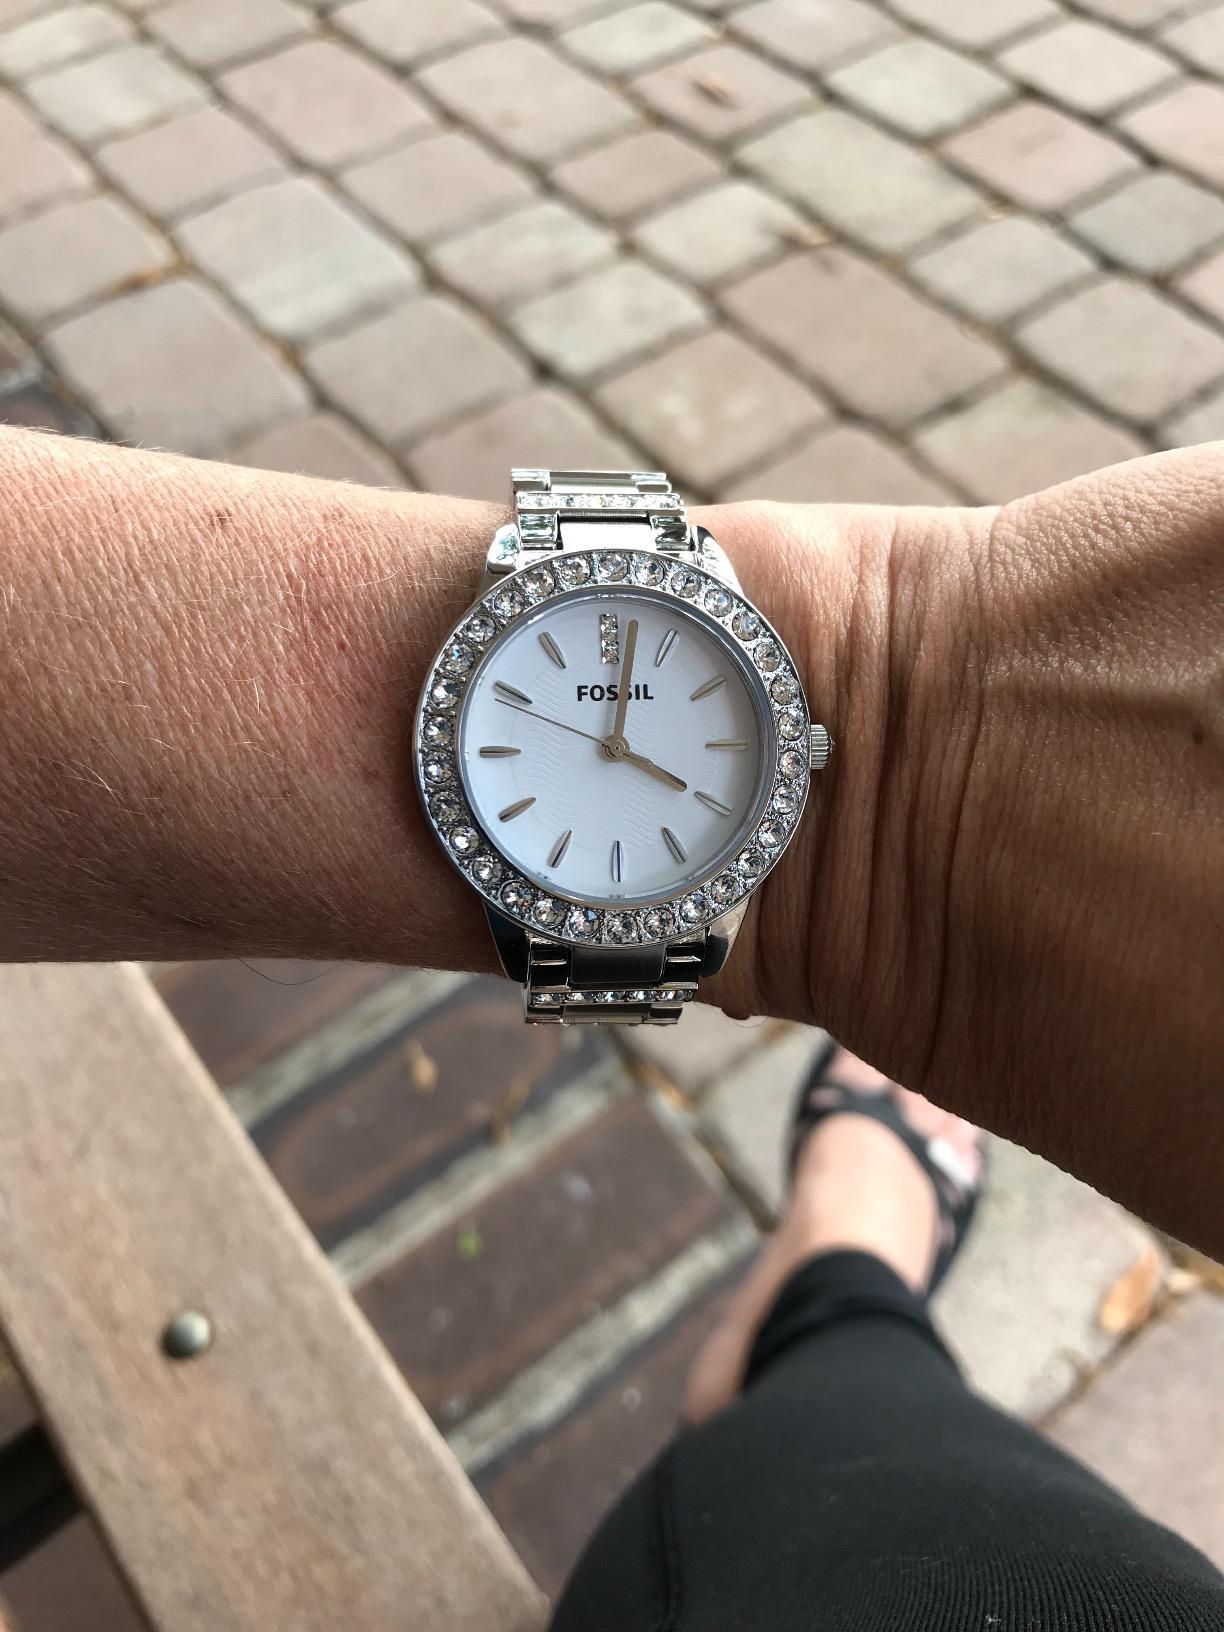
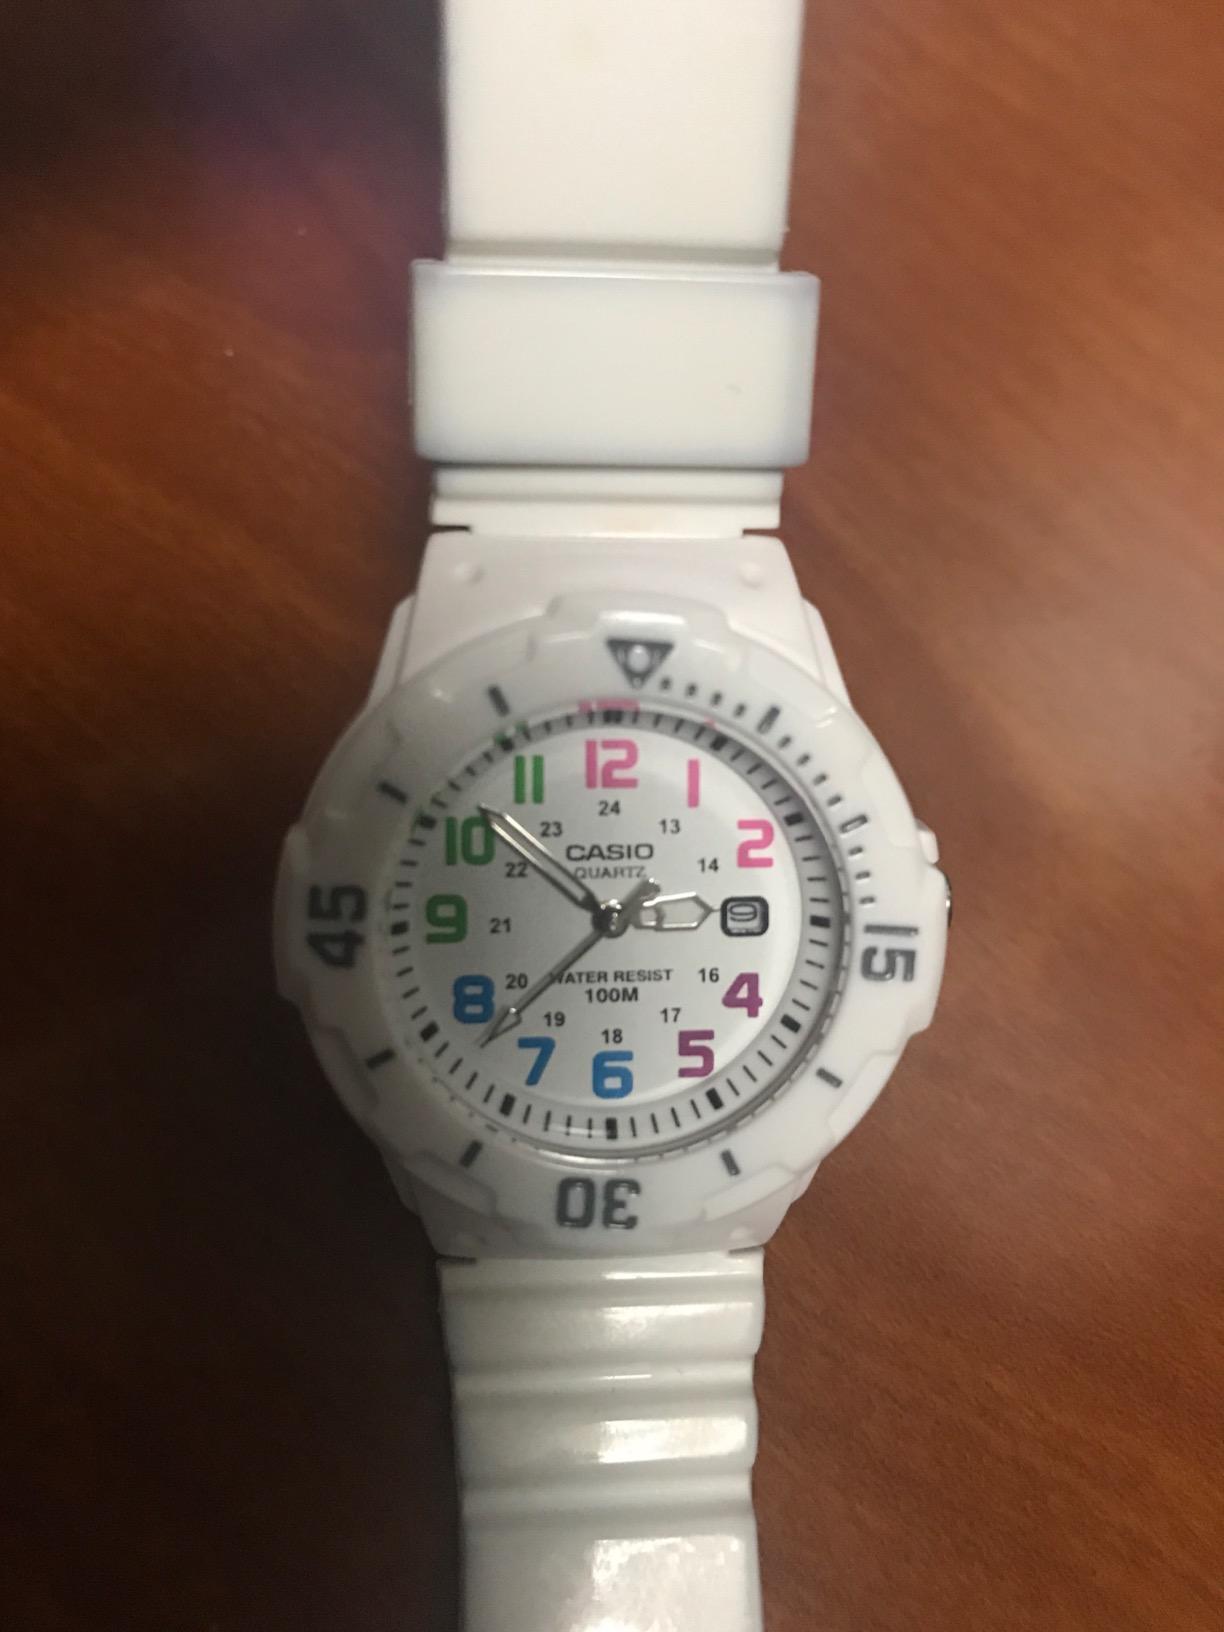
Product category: accessories_watch
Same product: no